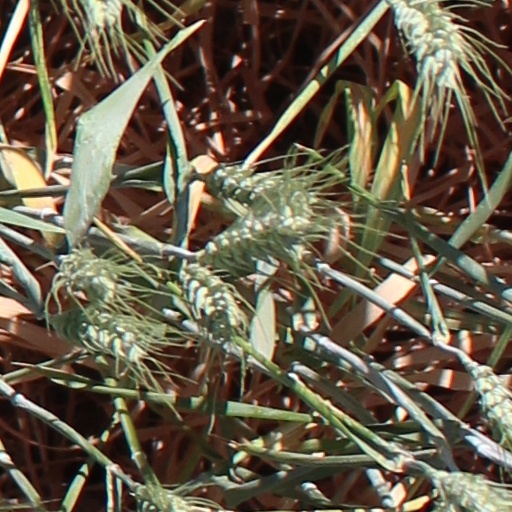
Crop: wheat